Camp follower

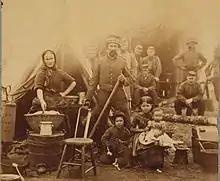
1862 photograph of camp follower with her 31st Pennsylvania Infantry Regiment soldier/husband and their three children

In the military history of the United States camp followers were important in servicing and supplying the army during the Revolutionary War. There were also camp followers on both the Union and Confederate sides of the Civil War. However, a major difference between the armies of the American Revolution and the Civil War was the presence of women and children. By the time of the Civil War, camps and campaigns included far fewer wives, children and other relatives of soldiers. Women still served as nurses in hospitals and in other limited support roles, but were not present in the same way as in the earlier war.